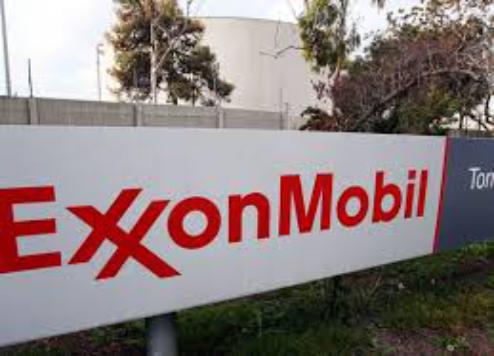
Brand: ExxonMobil
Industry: Transportation